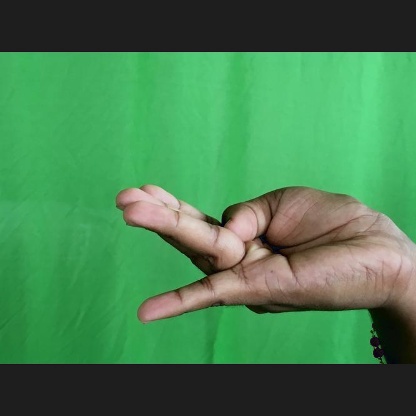
Mudra: Chaturam